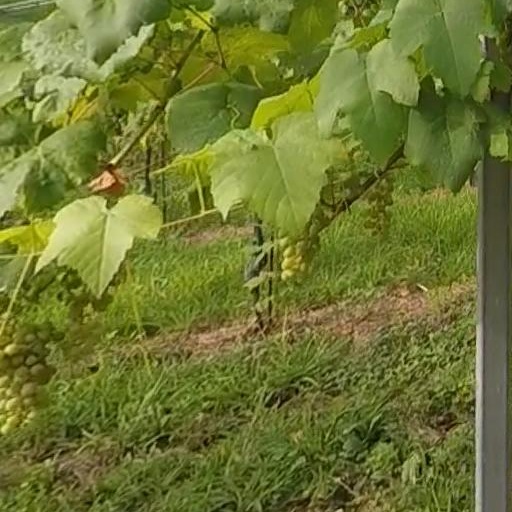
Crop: grape